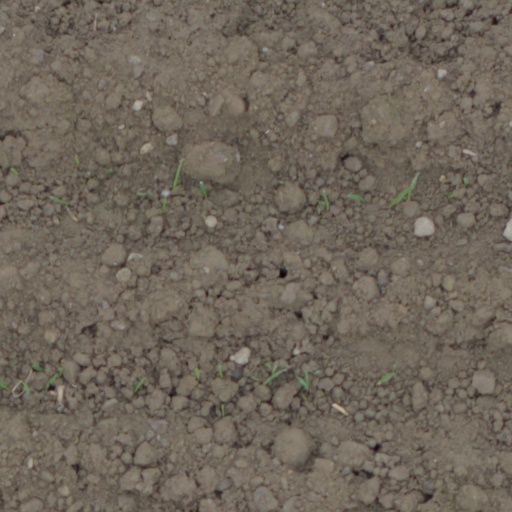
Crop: wheat